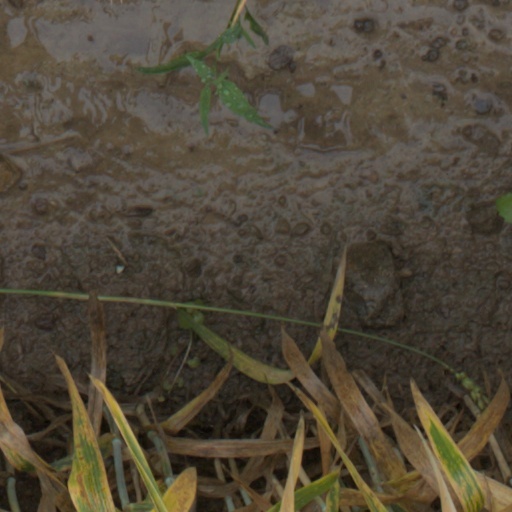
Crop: wheat